Asama-Sansō incident

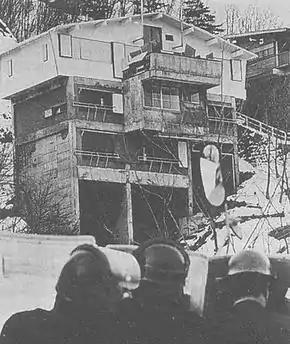
The Asama-Sansō lodge surrounded by police during the incident

The was a hostage crisis and police standoff at a mountain lodge near Karuizawa in Nagano Prefecture, Japan, which lasted from February 19 to February 28, 1972. The police rescue operation on the final day of the standoff was the first marathon live television broadcast in Japan, lasting 10 hours and 40 minutes.